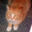
Label: cat